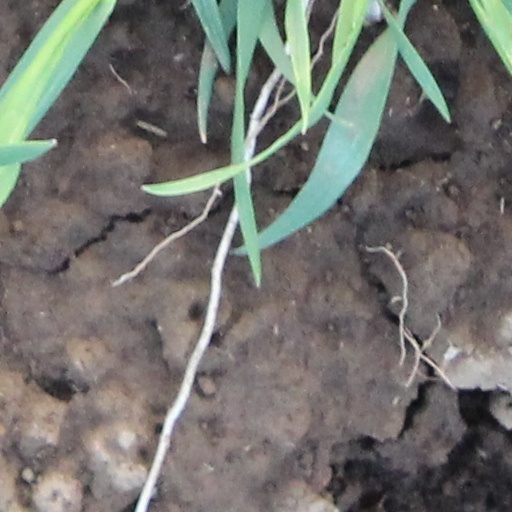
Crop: wheat